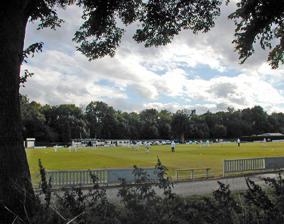
Building: Shrewsbury Road, Shifnal
Country: United Kingdom
Year built: 1900
Cricket ground in England Shrewsbury Road Ground information Location Shifnal , Shropshire Establishment 1900 (first recorded match) Team information Shropshire (1987-present) As of 15 August 2010 Source: Ground profile Shrewsbury Road is a cricket ground in Shifnal , Shropshire , England. The first recorded match on the ground was in 1900, when Shifnal played Wolverhampton. Shropshire played their first Minor Counties Championship match at the ground against Cornwall in 1987.  From 1987 to present, the ground has hosted 14 Minor Counties Championship matches and 2 MCCA Knockout Trophy matches. The ground has also held 2 List-A matches.  The first saw Shropshire play the Surrey Cricket Board in the 2000 NatWest Trophy .  The second saw Shropshire play Oxfordshire in the 2002 Cheltenham & Gloucester Trophy which was played in 2001. References